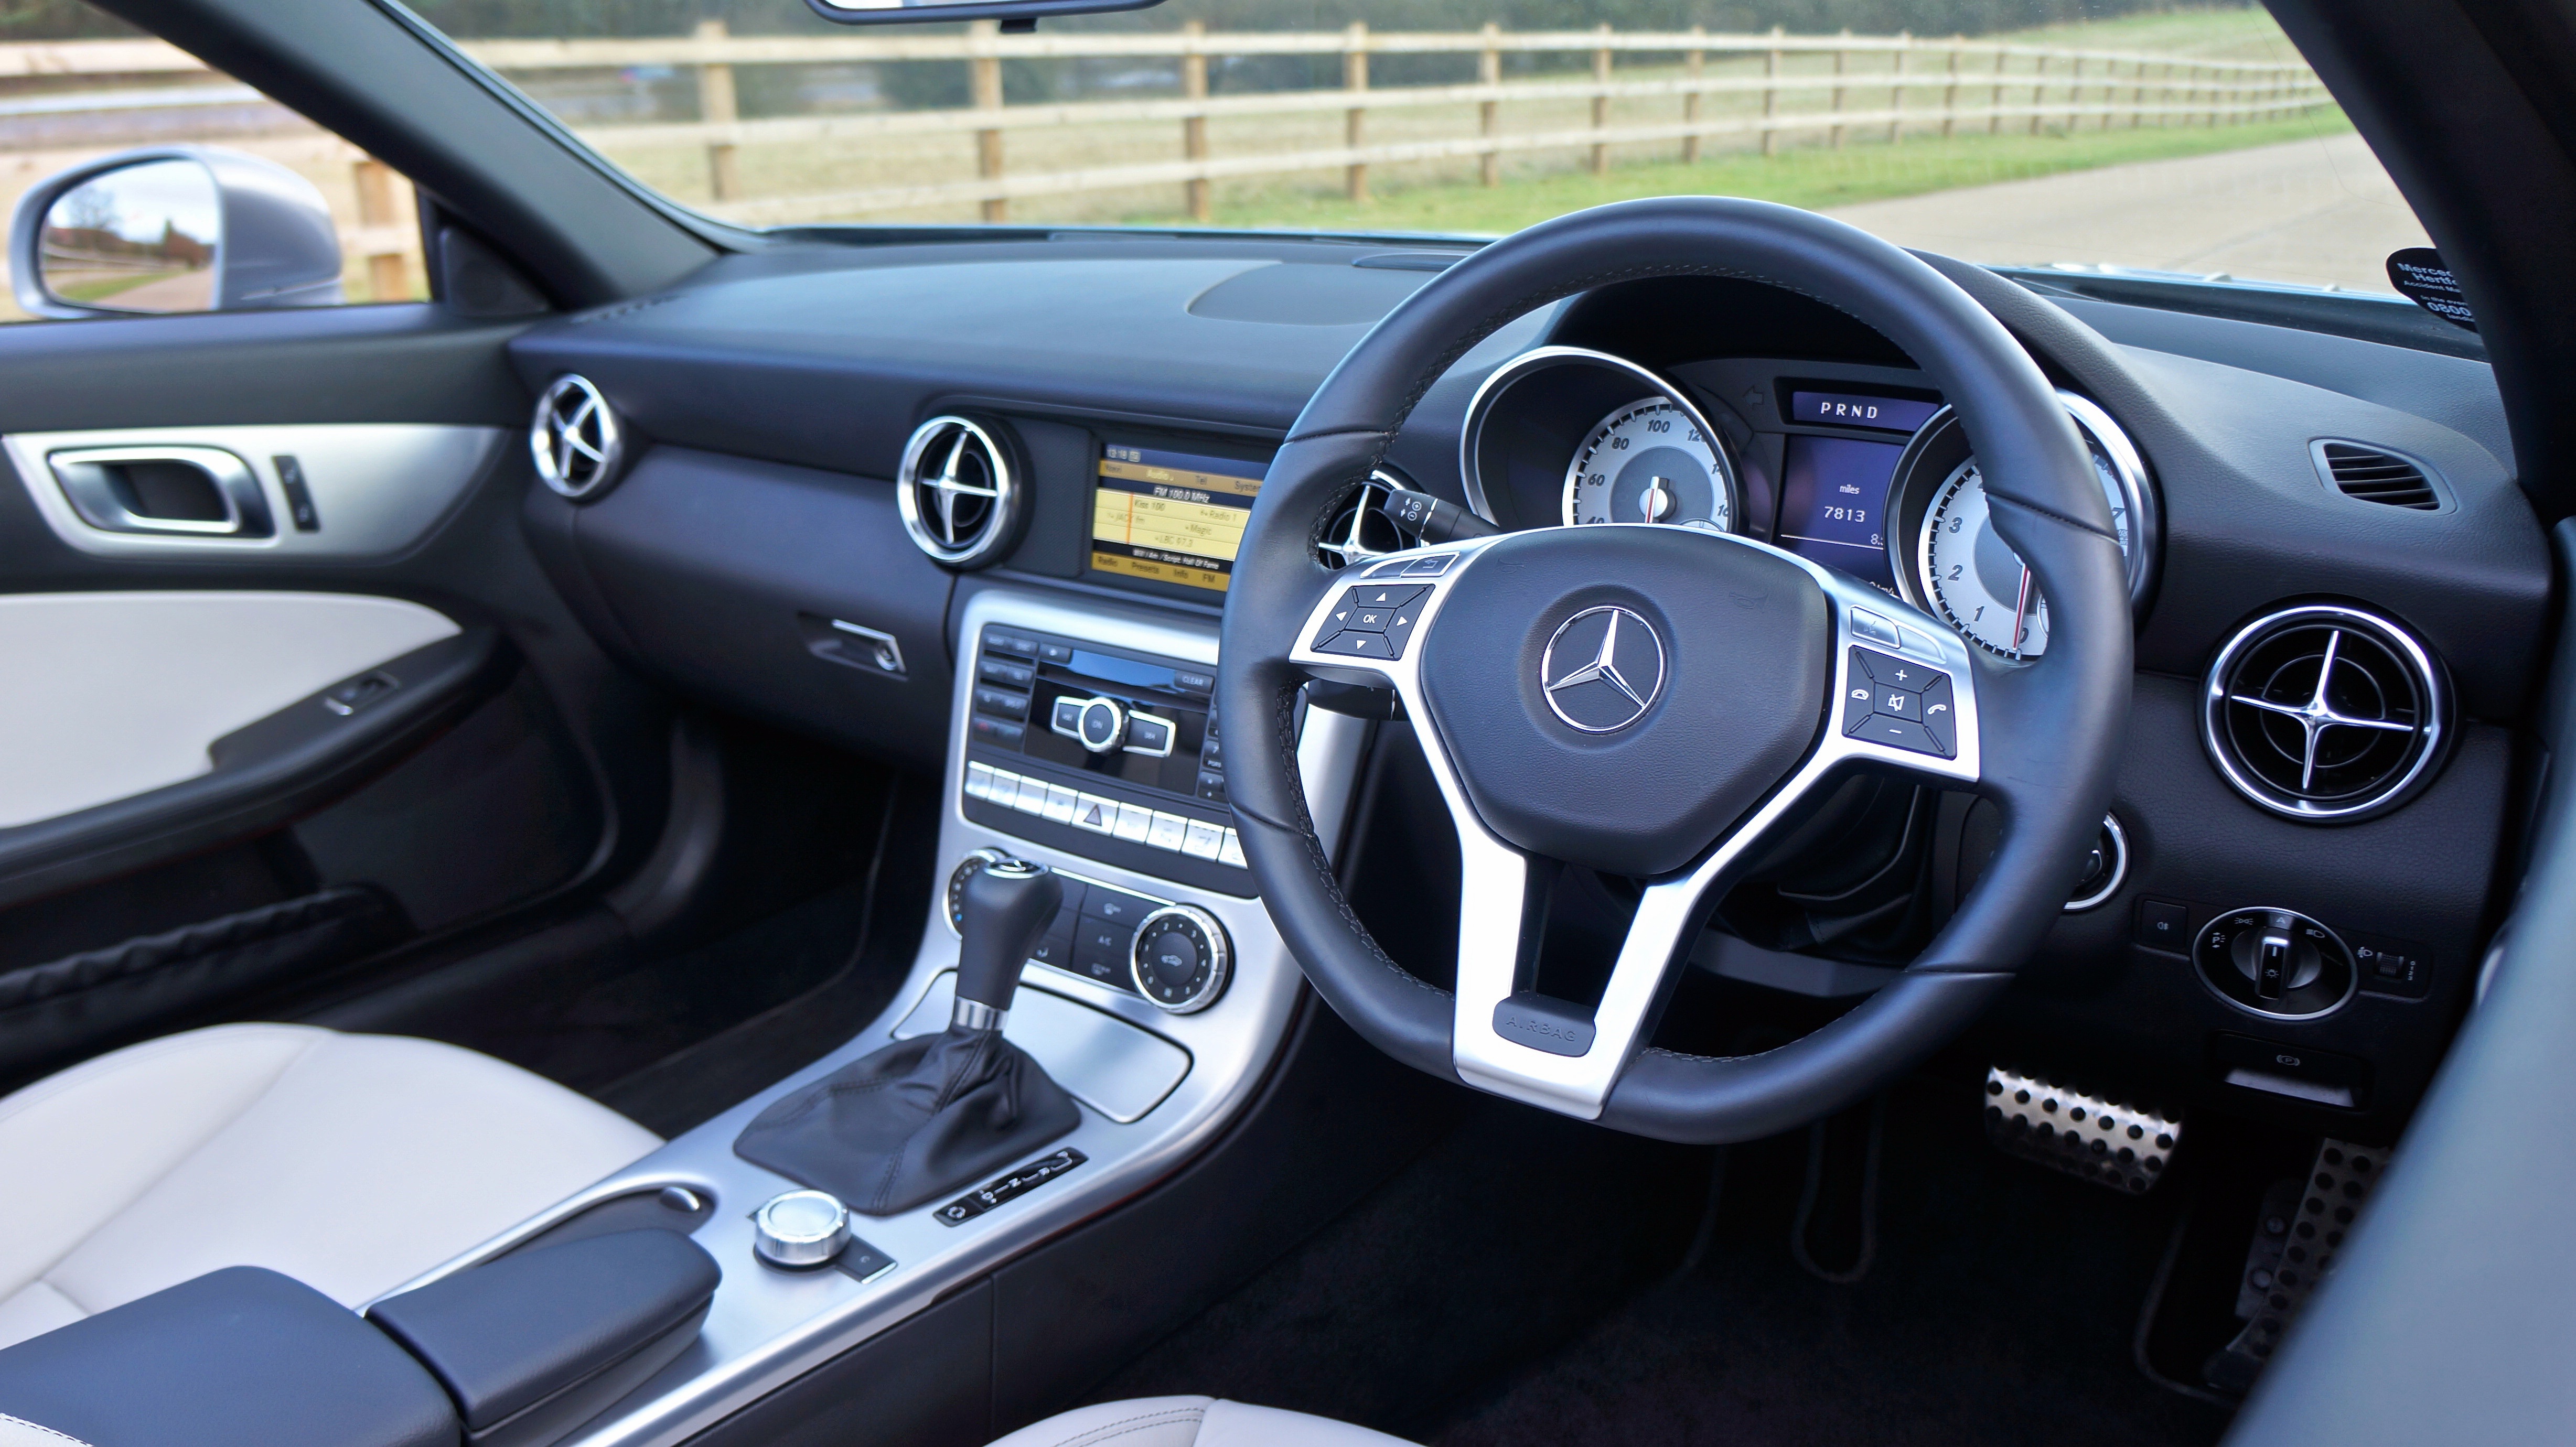
technology, car, vintage, wheel, automobile, transportation, transport, vehicle, drive, auto, modern, automotive, sports car, supercar, luxury, design, engine, motor, sedan, style, mercedes, classic, german, offroad, presentation, mercedes benz, amg, benz, 4x4, 4wd, showroom, off road, land vehicle, mercedes benz sls amg, automobile make, automotive exterior, compact car, automotive design, luxury vehicle, performance car, personal luxury car, mercedes benz a class, mercedes benz c class, mercedes benz slk class